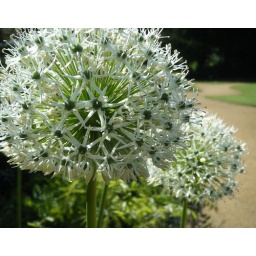
Tall white Alliums in flower at Hylands Park, Chelmsford Essex.